Dyke march

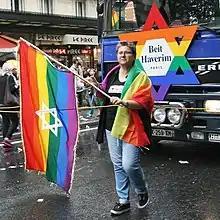
Jewish pride flag, Gay Pride parade, Paris, France (2014)

Seattle's dyke march occurs the Saturday before Pride and begins with a Rally at 5 pm at Seattle Central Community College, followed by the march through the streets at 7 pm. The rally is held outdoors, includes speakers and performers who are women identified and queer identified, and is ASL interpreted. In 2023, the march switched from a permitted march to a non-permitted one. Dykes on Bikes stepped up in the wanted absence of the Seattle Police Department to provide route safety, like blocking intersections for pedestrians.